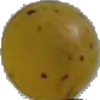
Label: Grape White 3